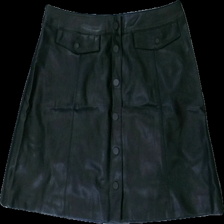
View: front
Type: Skirt
Category: Ladies
Brand: H&M
Brand text on label: divided
Colors: Black
Material: ?
Cut: Regular
Size: 36
Season: All
Trend: Leather
Damage location: top left
Damage 2 location: top left
Price range: 50-100
Recommended usage: Reuse
Description: svart skinn kjol med knappar fram